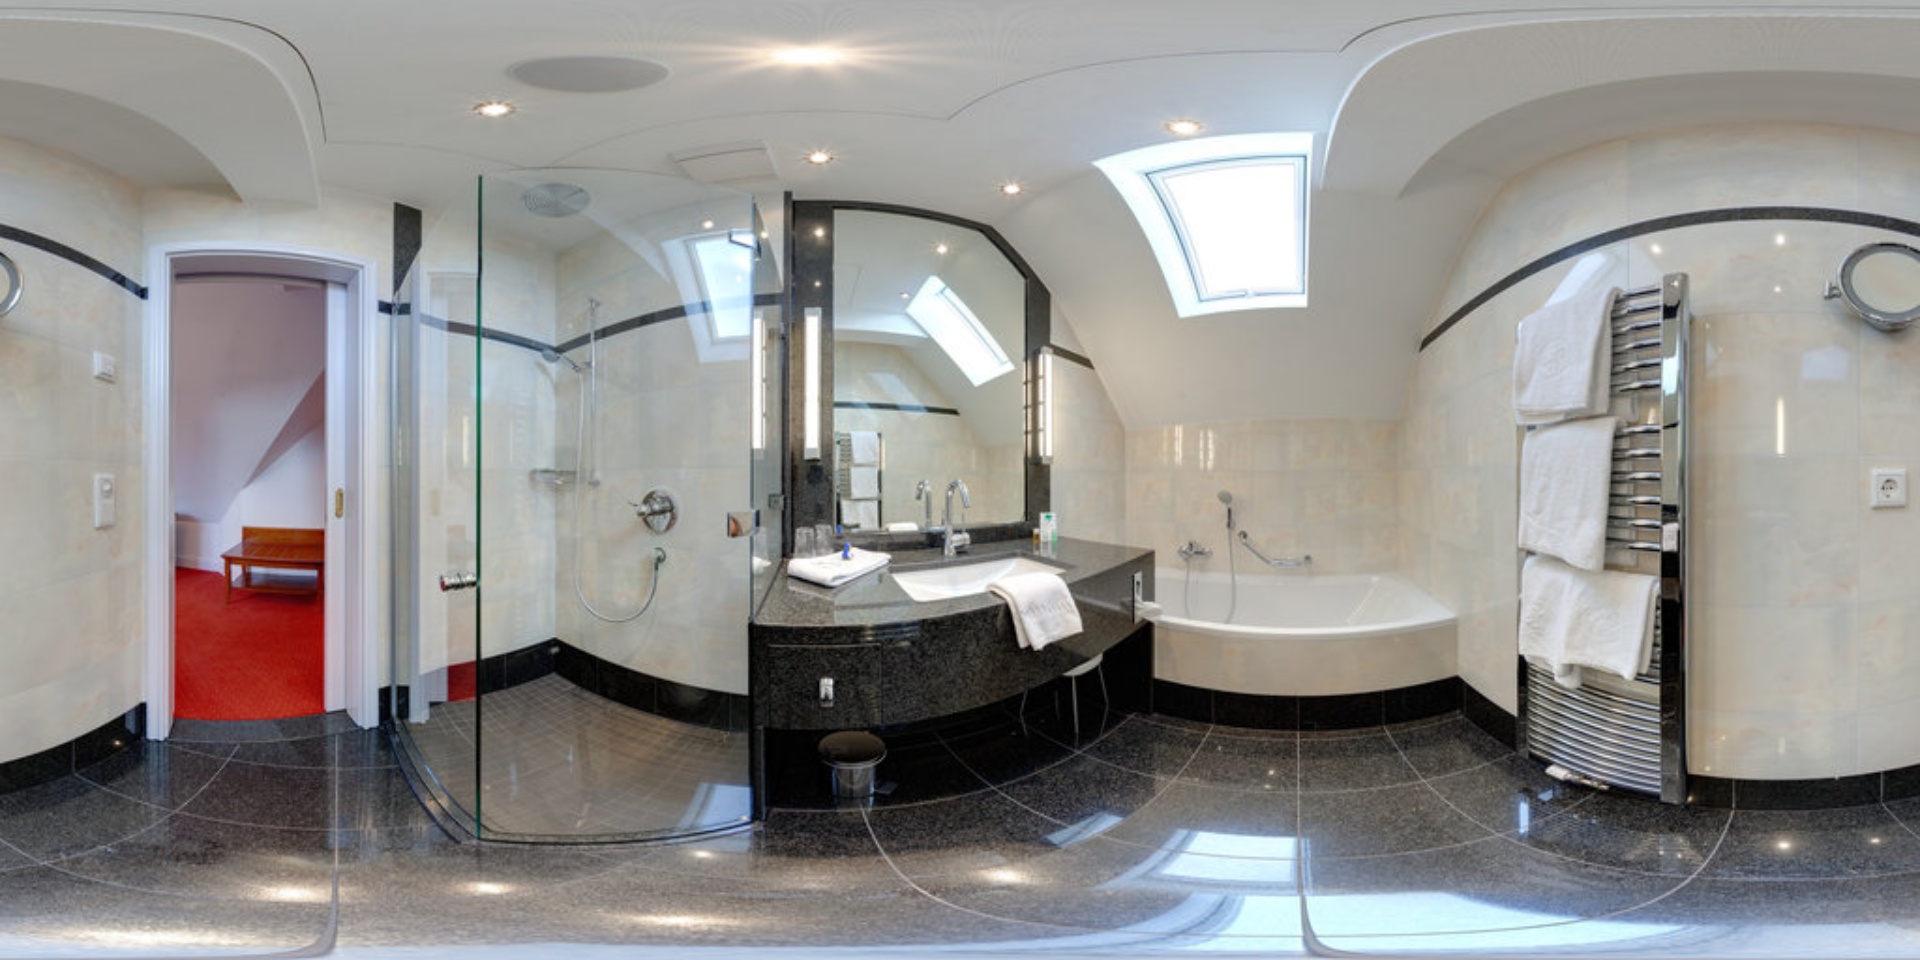
Referred object: the mirror above the sink

Referred object: turn slightly right to face the sink

Referred object: the towel warmer opposite the bathtub